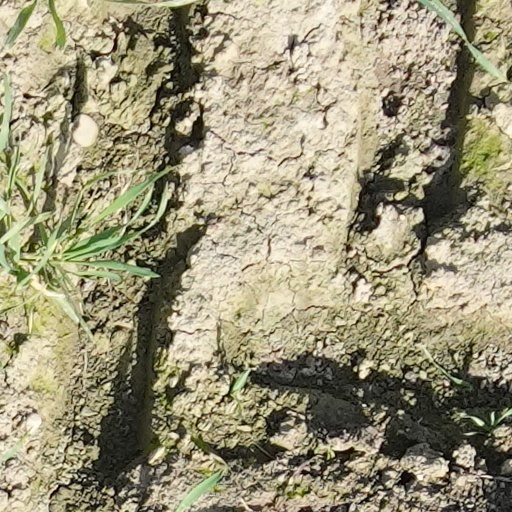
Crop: wheat